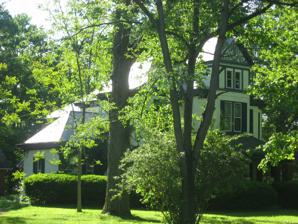
Building: Leander Campbell House
Country: United States of America
Year built: 1858
Historic house in Indiana, United States United States historic place Leander Campbell House U.S. National Register of Historic Places Leander Campbell House, May 2011 Show map of Indiana Show map of the United States Location 498 E. Broadway St., Danville, Indiana Coordinates 39°45′29″N 86°30′58″W / 39.75806°N 86.51611°W / 39.75806; -86.51611 Area 4.5 acres (1.8 ha) Built 1858 ( 1858 ) , c. 1885 Built by Miller, William; Curry, Robert Architectural style Queen Anne NRHP reference No. 03000981 Added to NRHP September 28, 2003 Leander Campbell House , also known as the Judge Brill House, is a historic home located at Danville , Hendricks County, Indiana .  It was built in 1858 as a simple 1 + 1 ⁄ 2 -story brick I-house .  It was extensively remodeled and updated in the Queen Anne style about 1885.  It has a slate hipped roof and features a centrally placed three-story tower on the front facade.  Also on the property are the contributing summer kitchen and brick garage. It was added to the National Register of Historic Places in 2003. References